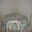
Label: table